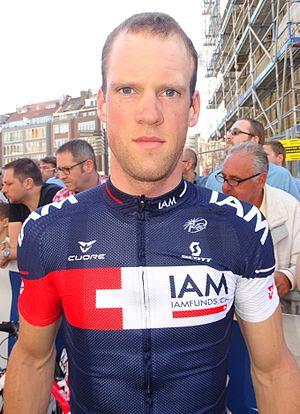
Reportage réalisé le mercredi 15 avril à l'occasion du départ de la Flèche brabançonne 2015 à Louvain, Belgique.
La saison 2015 de l'équipe cycliste IAM est la troisième de l'équipe dirigée par Michel Thétaz, la première au sein de l'UCI World Tour.
Thomas Degand, né le 13 mai 1986 à Renaix, est un coureur cycliste belge, membre de l'équipe Circus-Wanty Gobert. Professionnel depuis 2011, il a été champion de Belgique du contre-la-montre élites sans contrat en 2010.